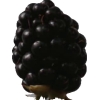
Label: blackberry